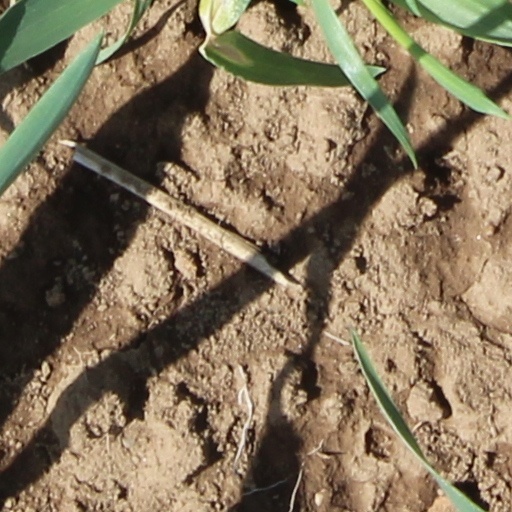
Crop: wheat